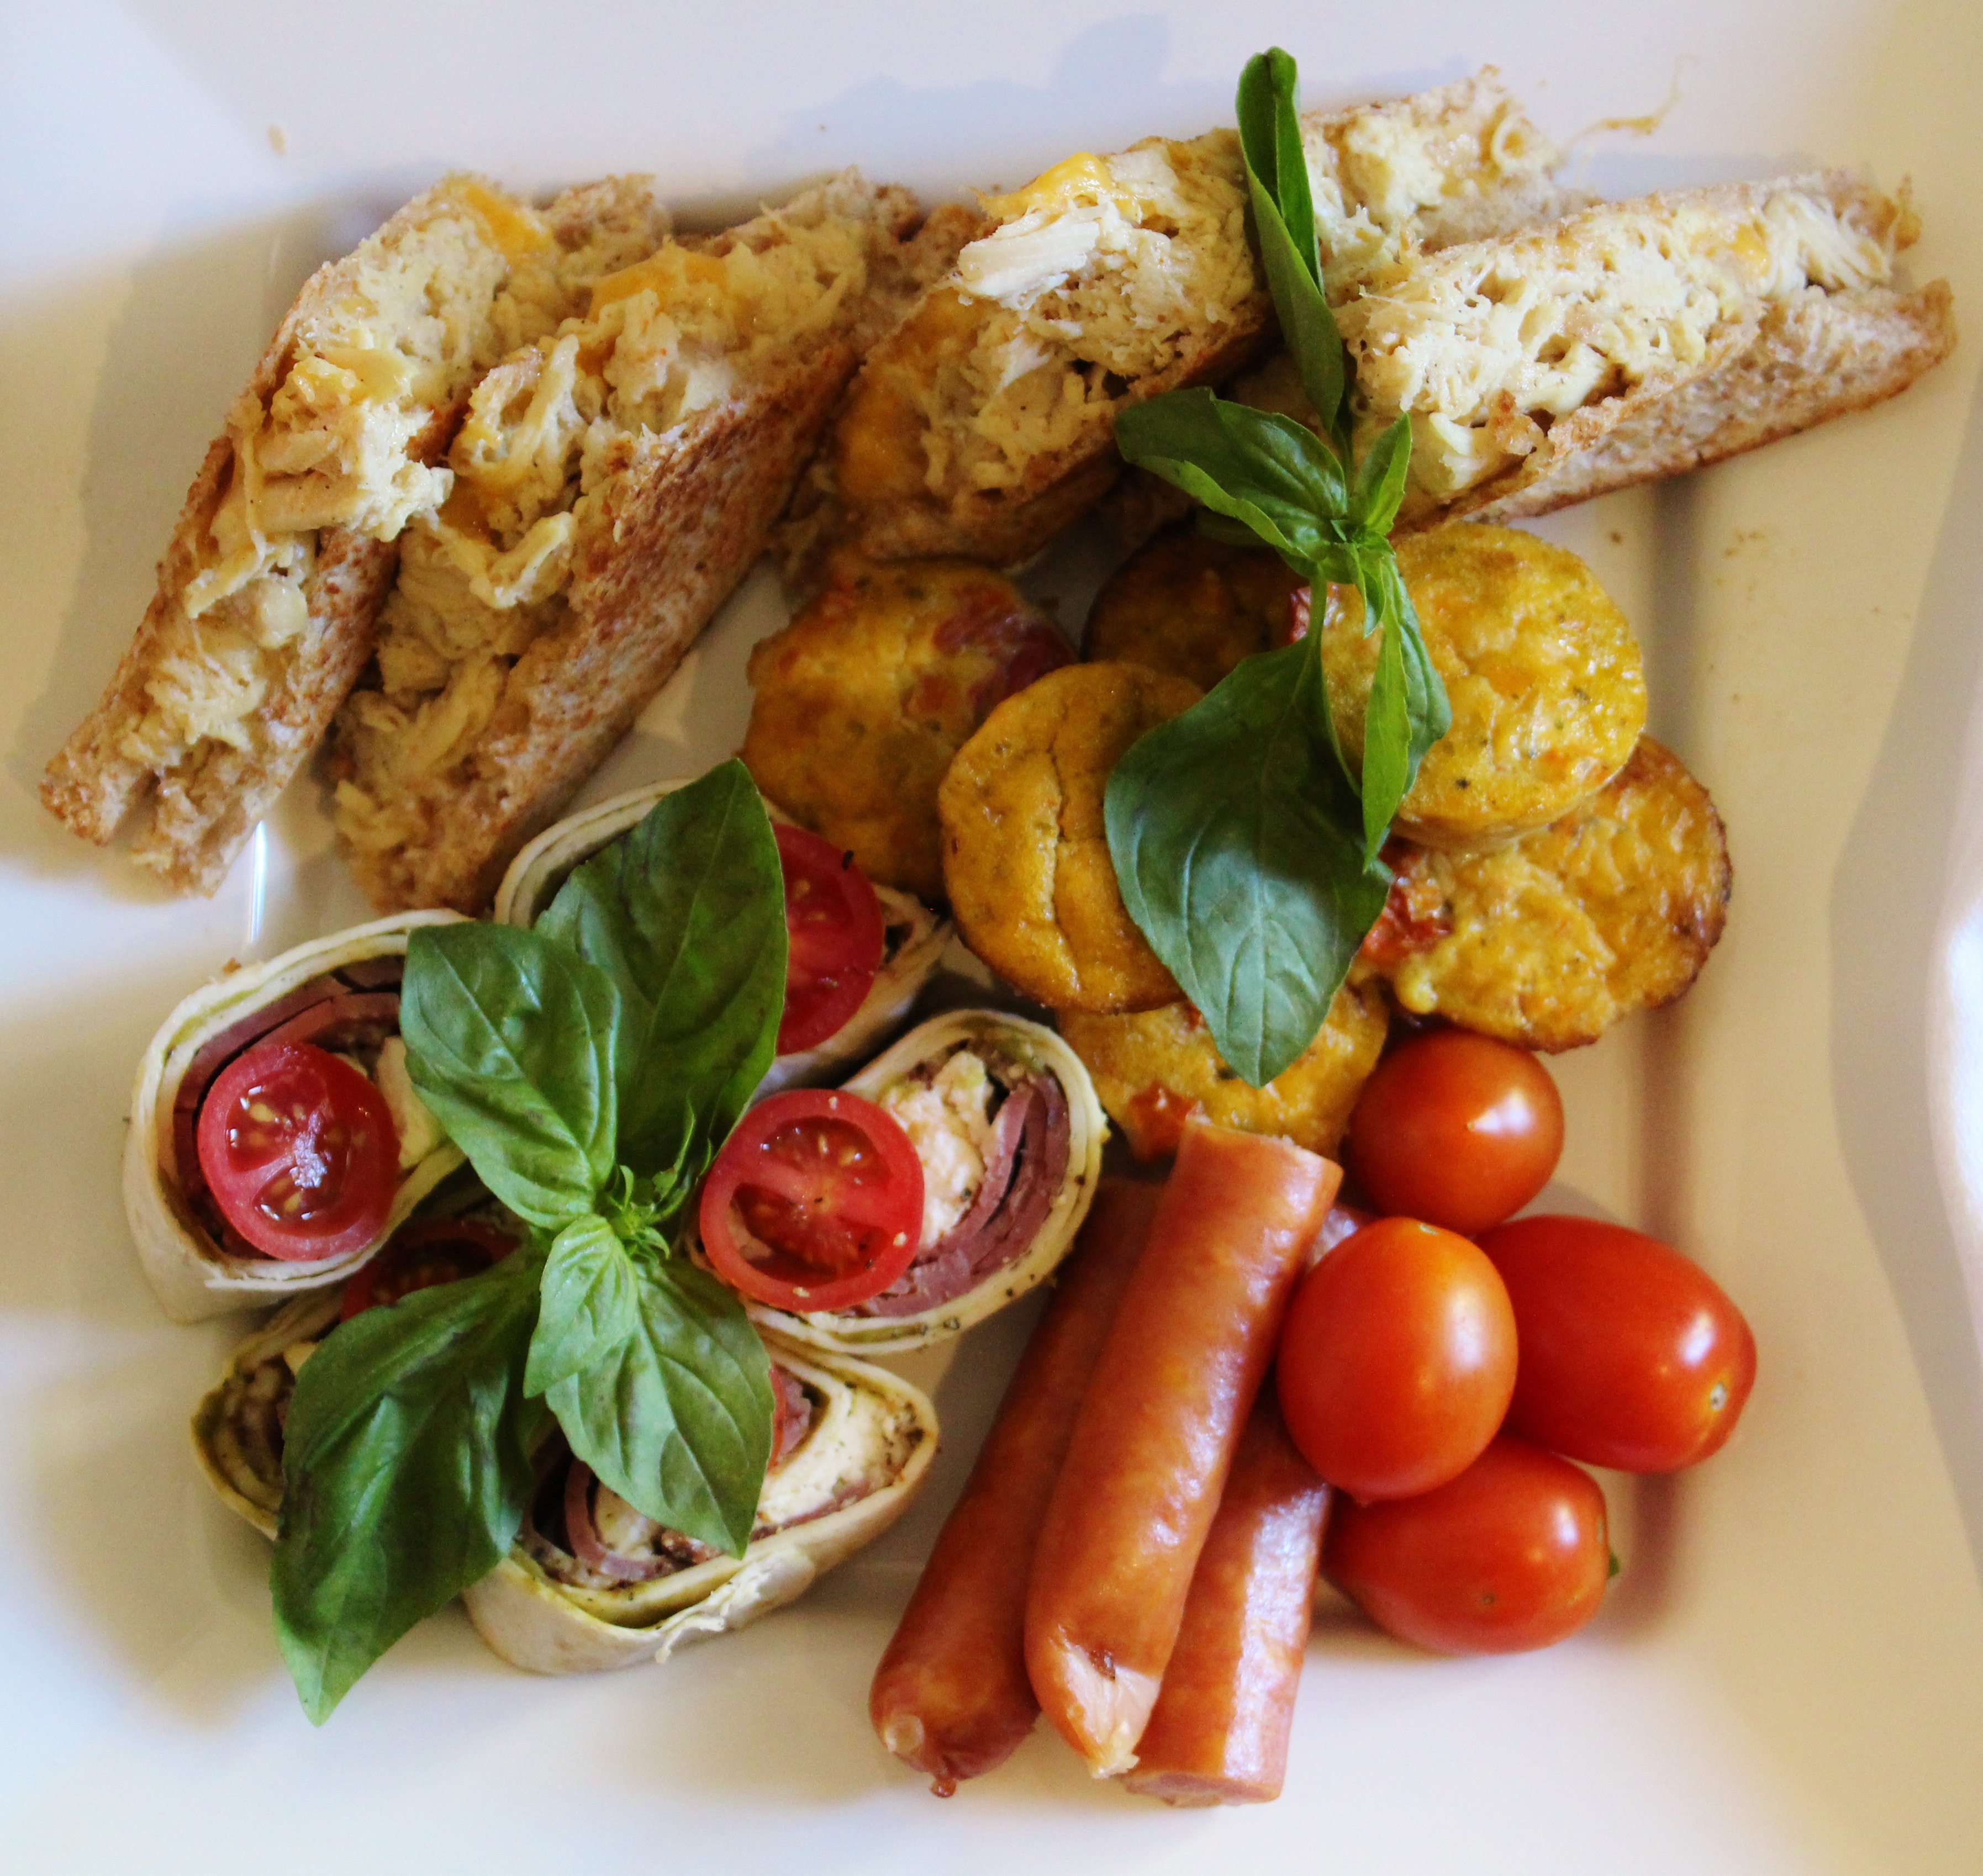
dish, meal, food, salad, produce, vegetable, breakfast, eat, meat, lunch, cuisine, toast, tomatoes, quiche, vegetarian food, cold plate, buffett